Dowlingville, South Australia

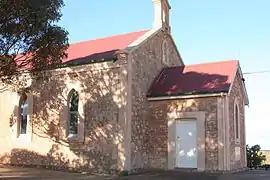
Dowlingville Uniting (formerly Methodist) Church in 2012

Dowlingville is a locality in the Australian state of South Australia located on the east coast of Yorke Peninsula immediately adjoining Gulf St Vincent about north-west of the state capital of Adelaide.